Calcium signaling

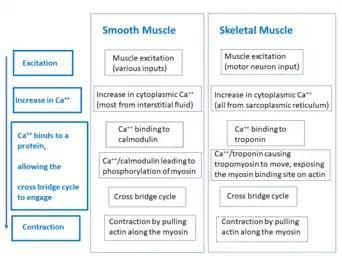
Comparison of smooth muscle and skeletal muscle contraction

Contractions of skeletal muscle fiber are caused due to electrical stimulation. This process is caused by the depolarization of the transverse tubular junctions. Once depolarized the sarcoplasmic reticulum (SR) releases Ca into the myoplasm where it will bind to a number of calcium sensitive buffers. The Ca in the myoplasm will diffuse to Ca regulator sites on the thin filaments. This leads to the actual contraction of the muscle.